2014 protests in Brazil

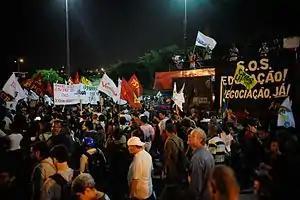
Protesters against the World Cup march in the center of Rio de Janeiro.

The 2014 protests in Brazil, also known as There won't be a Cup or Fifa go home were public demonstrations in several Brazilian cities in response to the 2014 FIFA World Cup and other social issues, done by many social movements, mostly in the capitals where the megaevent was happening, Their main criticism was the high government spending on the World Cup to the detriment of low investment in public services. Furthermore, they criticized forced evictions and lack of policies in favor of decent housing, urban militarization and police violence. Several categories of workers also added demands in favor of better conditions for work.